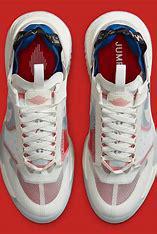
Brand: Jordan
Model: Delta